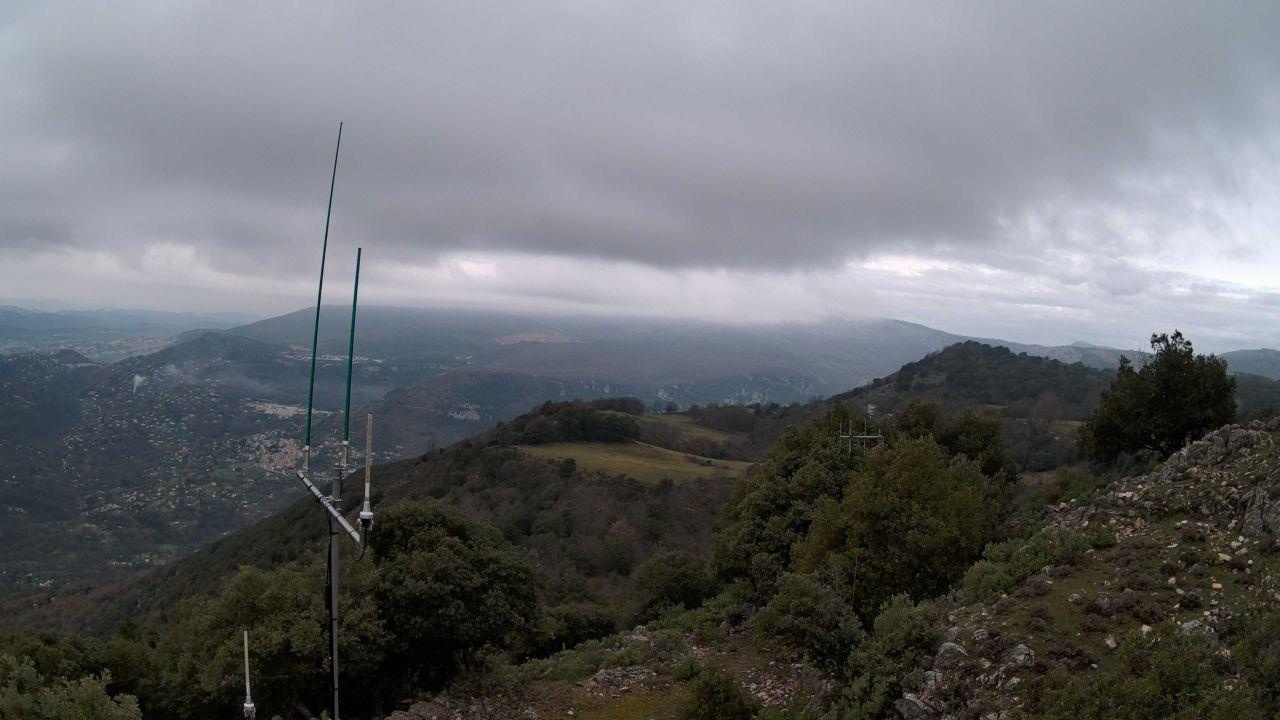
Fire: no
Smoke: yes